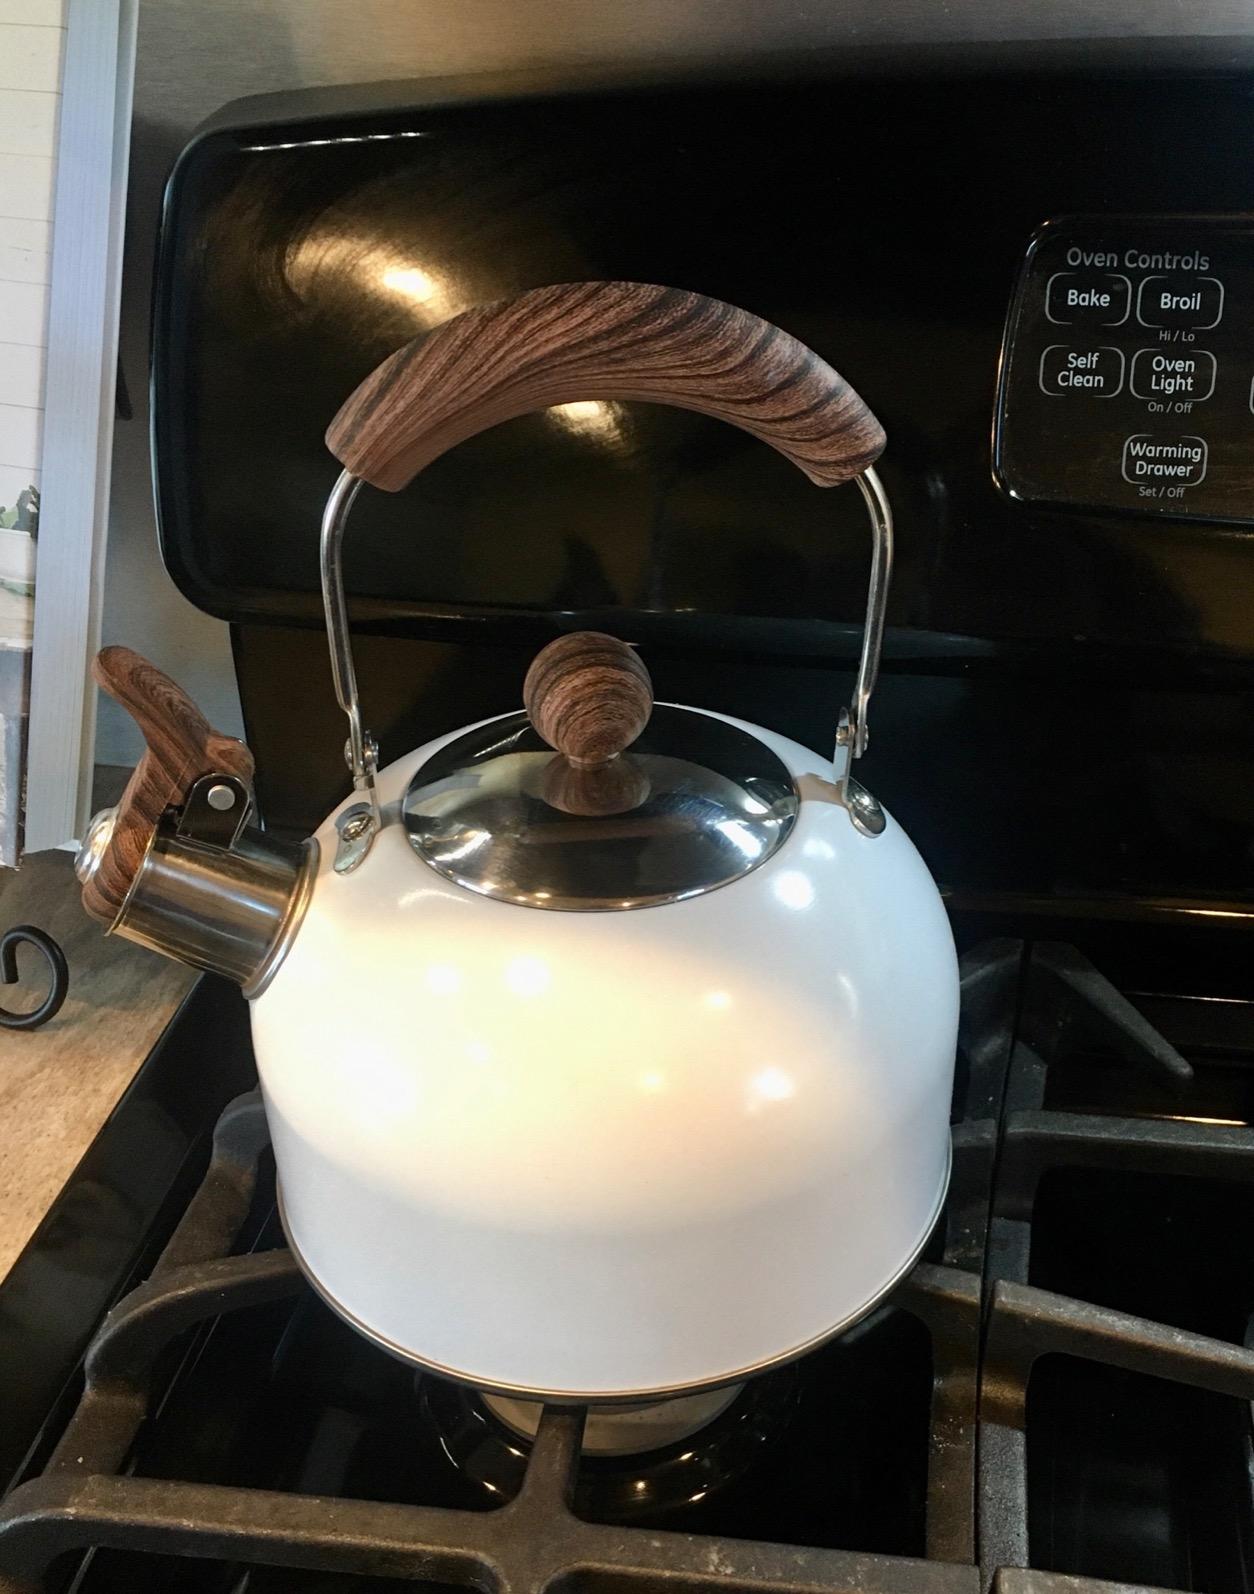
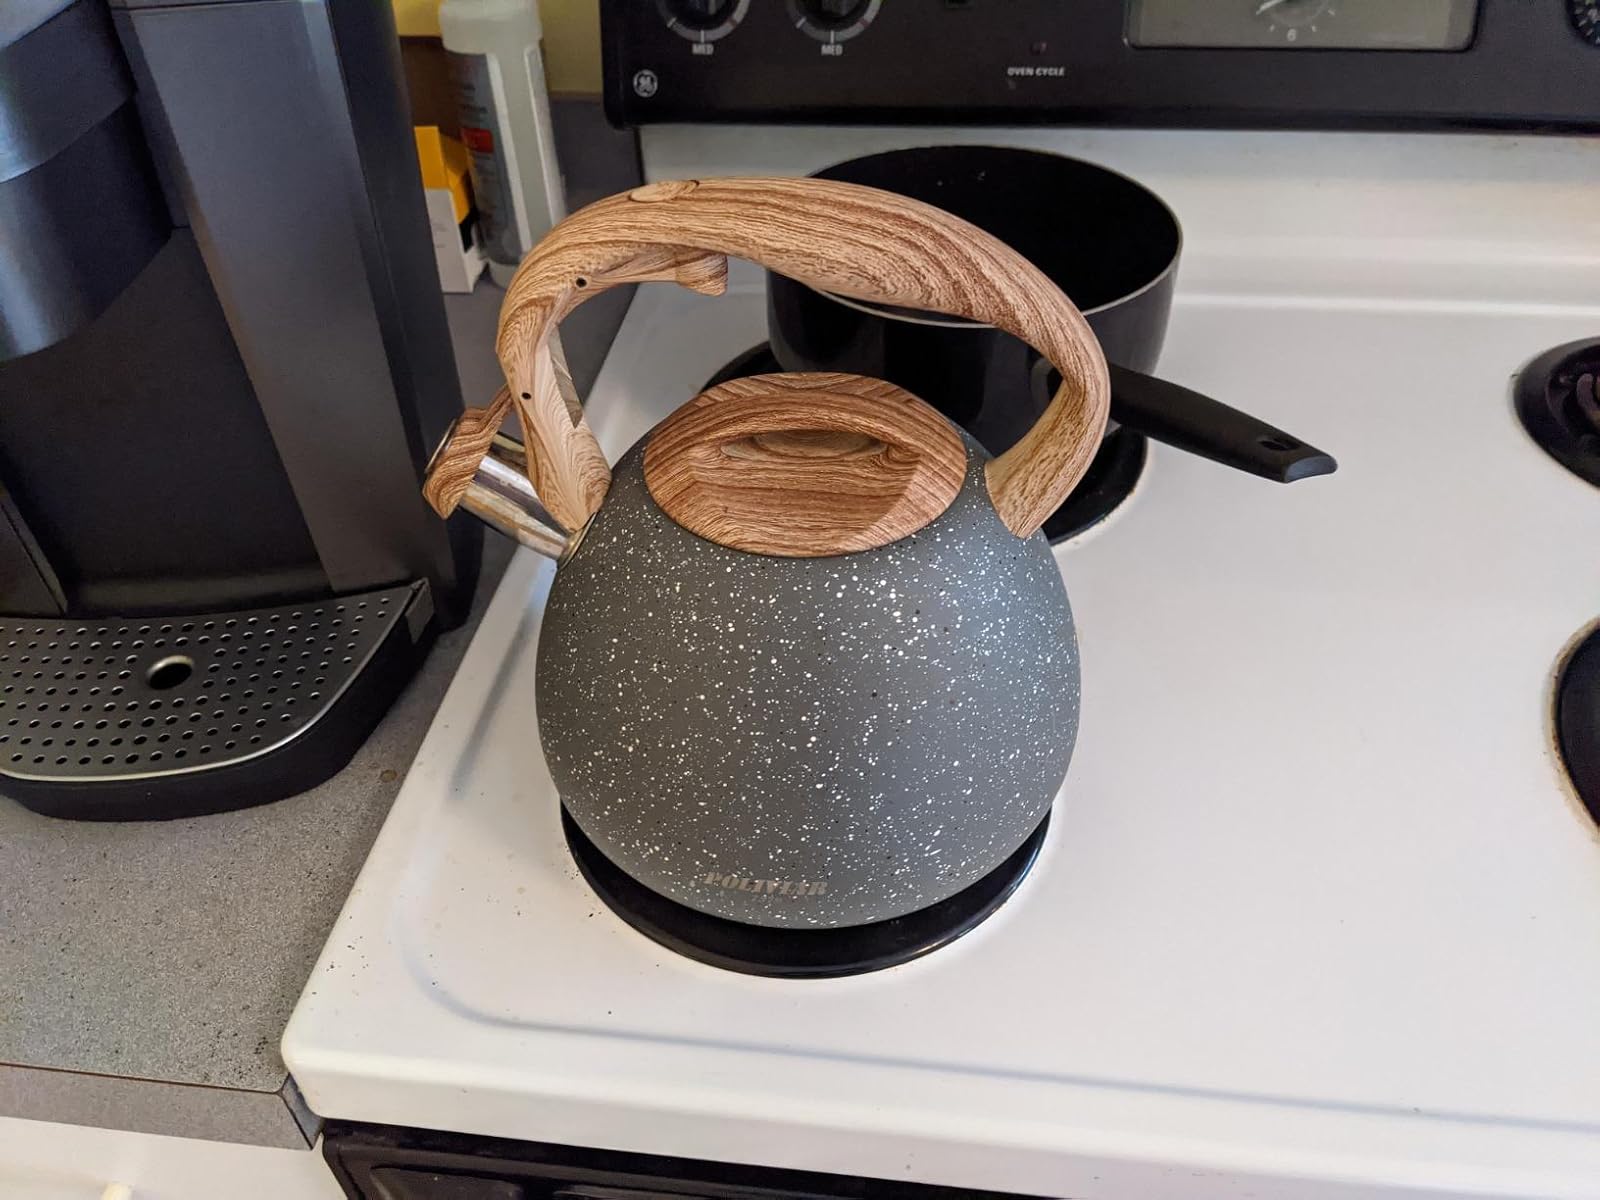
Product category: items_kettle
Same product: no